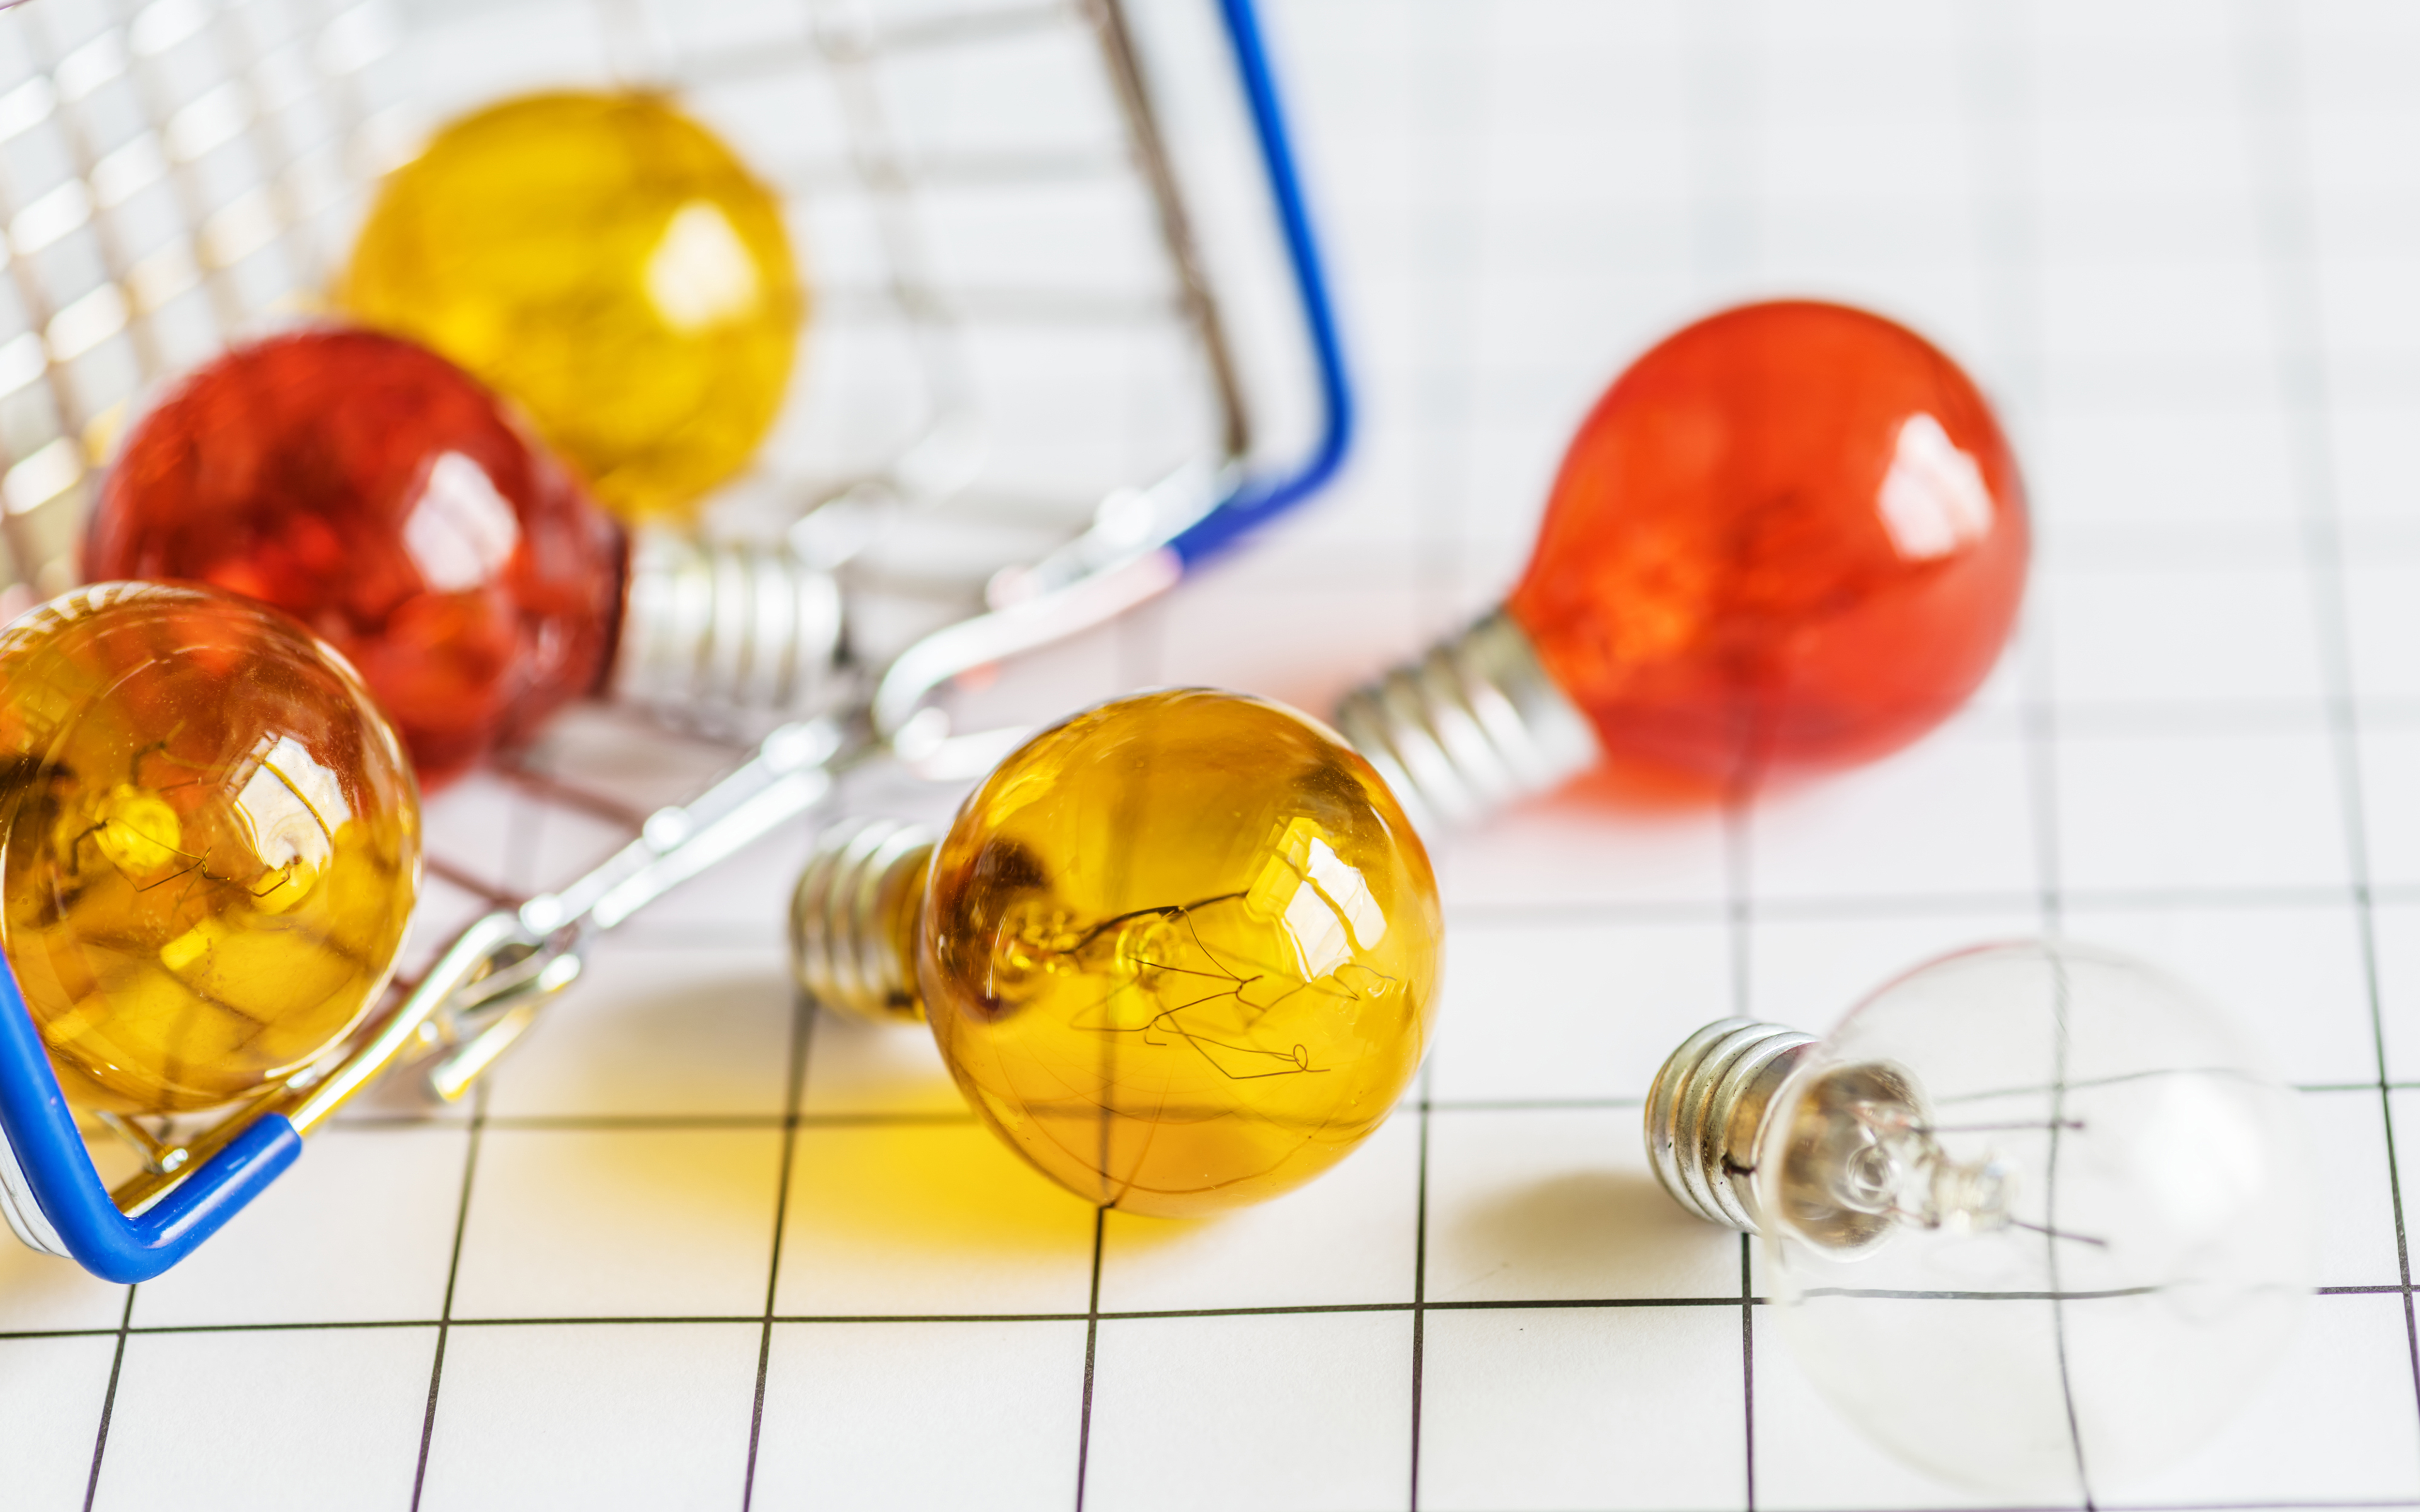
background, basket, bright, bulb, clear, closeup, colorful, commerce, concept, creative, creativity, electric, electricity, energy, grid background, idea, innovation, inspiration, invention, lamp, light, light bulb, mini, object, orange, power, purchase, push, red, shopping, shopping basket, small, transparent, white, yellow, material, glass